Doctor Fate (Kent Nelson)

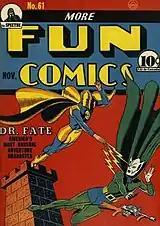
Cover to "More Fun Comics" #61 (November 1940), showing Kent Nelson as Doctor Fate. Cover art by Howard Sherman.

Kent Nelson as Doctor Fate debuted in his own self-titled six page strip in "More Fun Comics" #55 (May 1940) during the Golden Age of Comic Books. The character was created by writer Gardner Fox and artist Howard Sherman, who produced the first three years of monthly Doctor Fate stories. After a year with no background, his alter ego and origins were shown in "More Fun Comics" #67 (May 1941). Fate's helmet was modeled after ancient Greek Corinthian helmets. His love interest Inza was known variably throughout the Golden Age as Inza Sanders, and Inza Carmer, which was amended to Inza Cramer in the Silver Age.